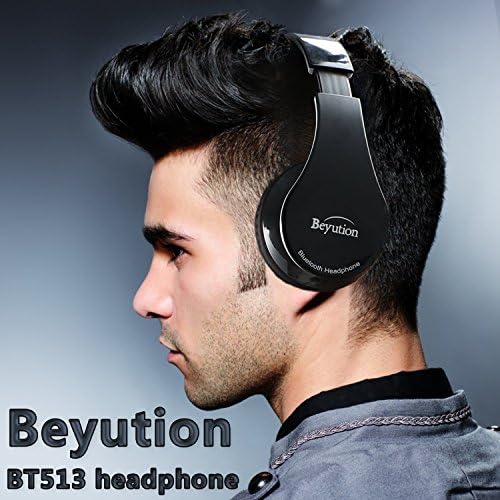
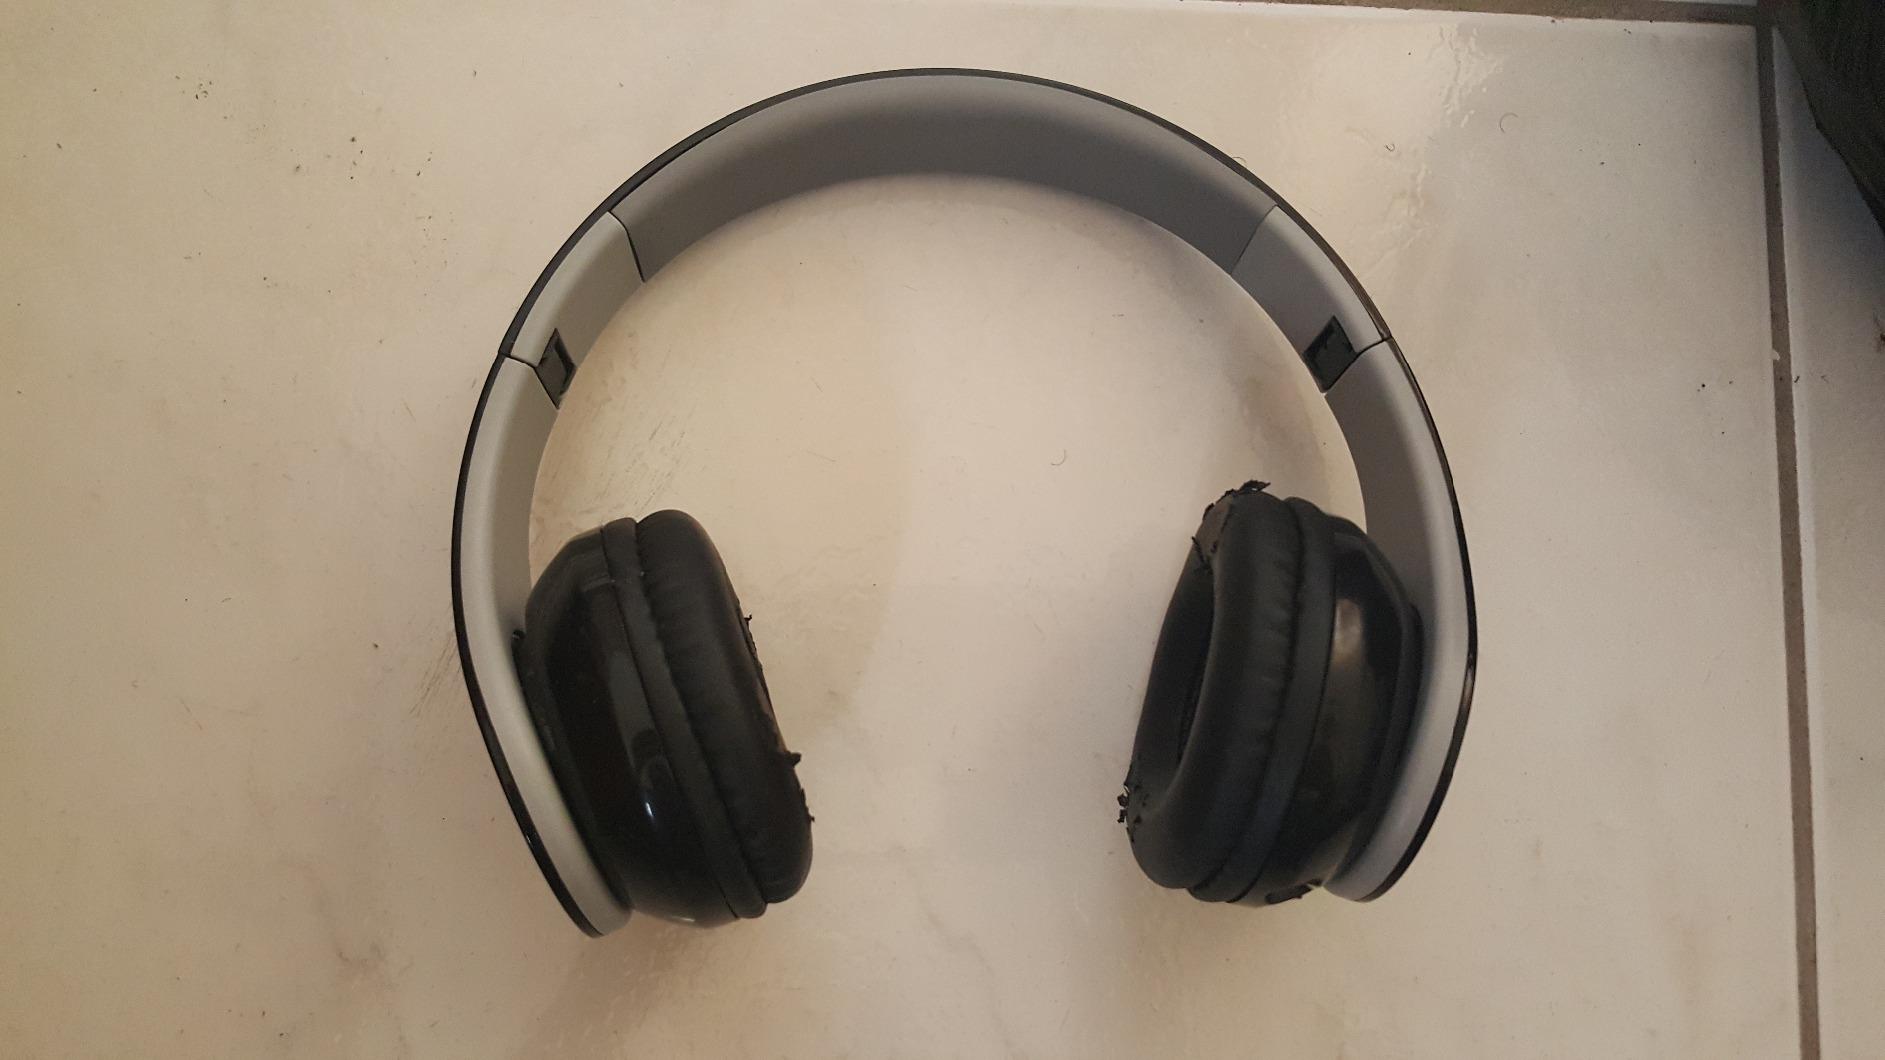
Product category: headphones
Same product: yes